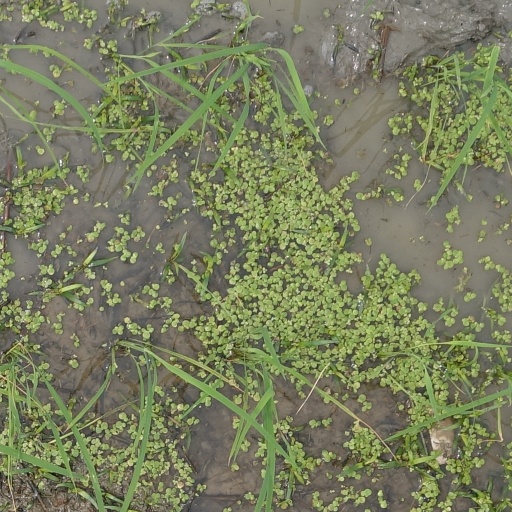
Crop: rice